Pedro Laxalt

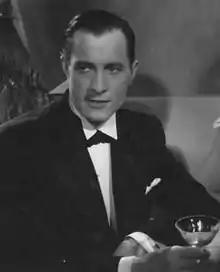
Pedro Laxalt

Pedro Ascarateil Laxalt (15 May 1900 – 31 August 1965) was an Argentine actor of Basque descent from Montevideo. He starred in the 1950 film "Campeón a la fuerza".